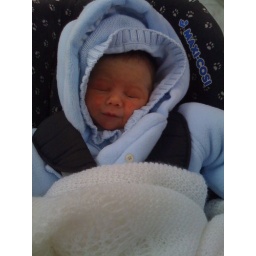
Fergus in his car seat, ready to come home